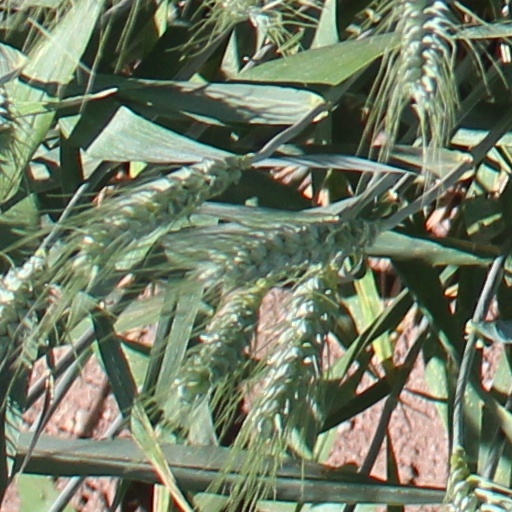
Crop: wheat